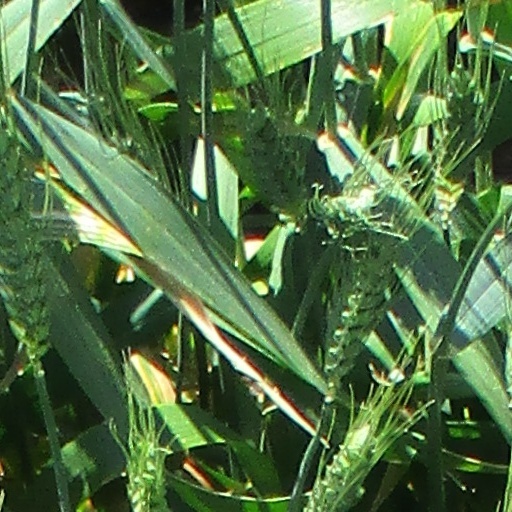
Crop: wheat